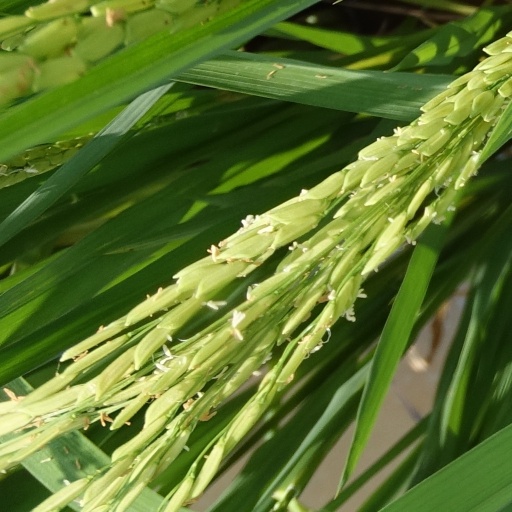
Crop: rice